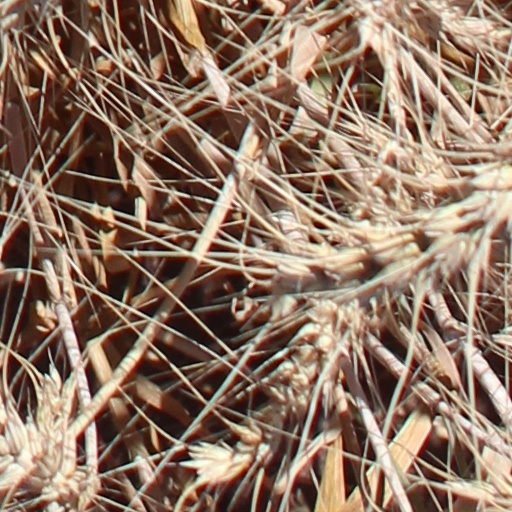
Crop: wheat